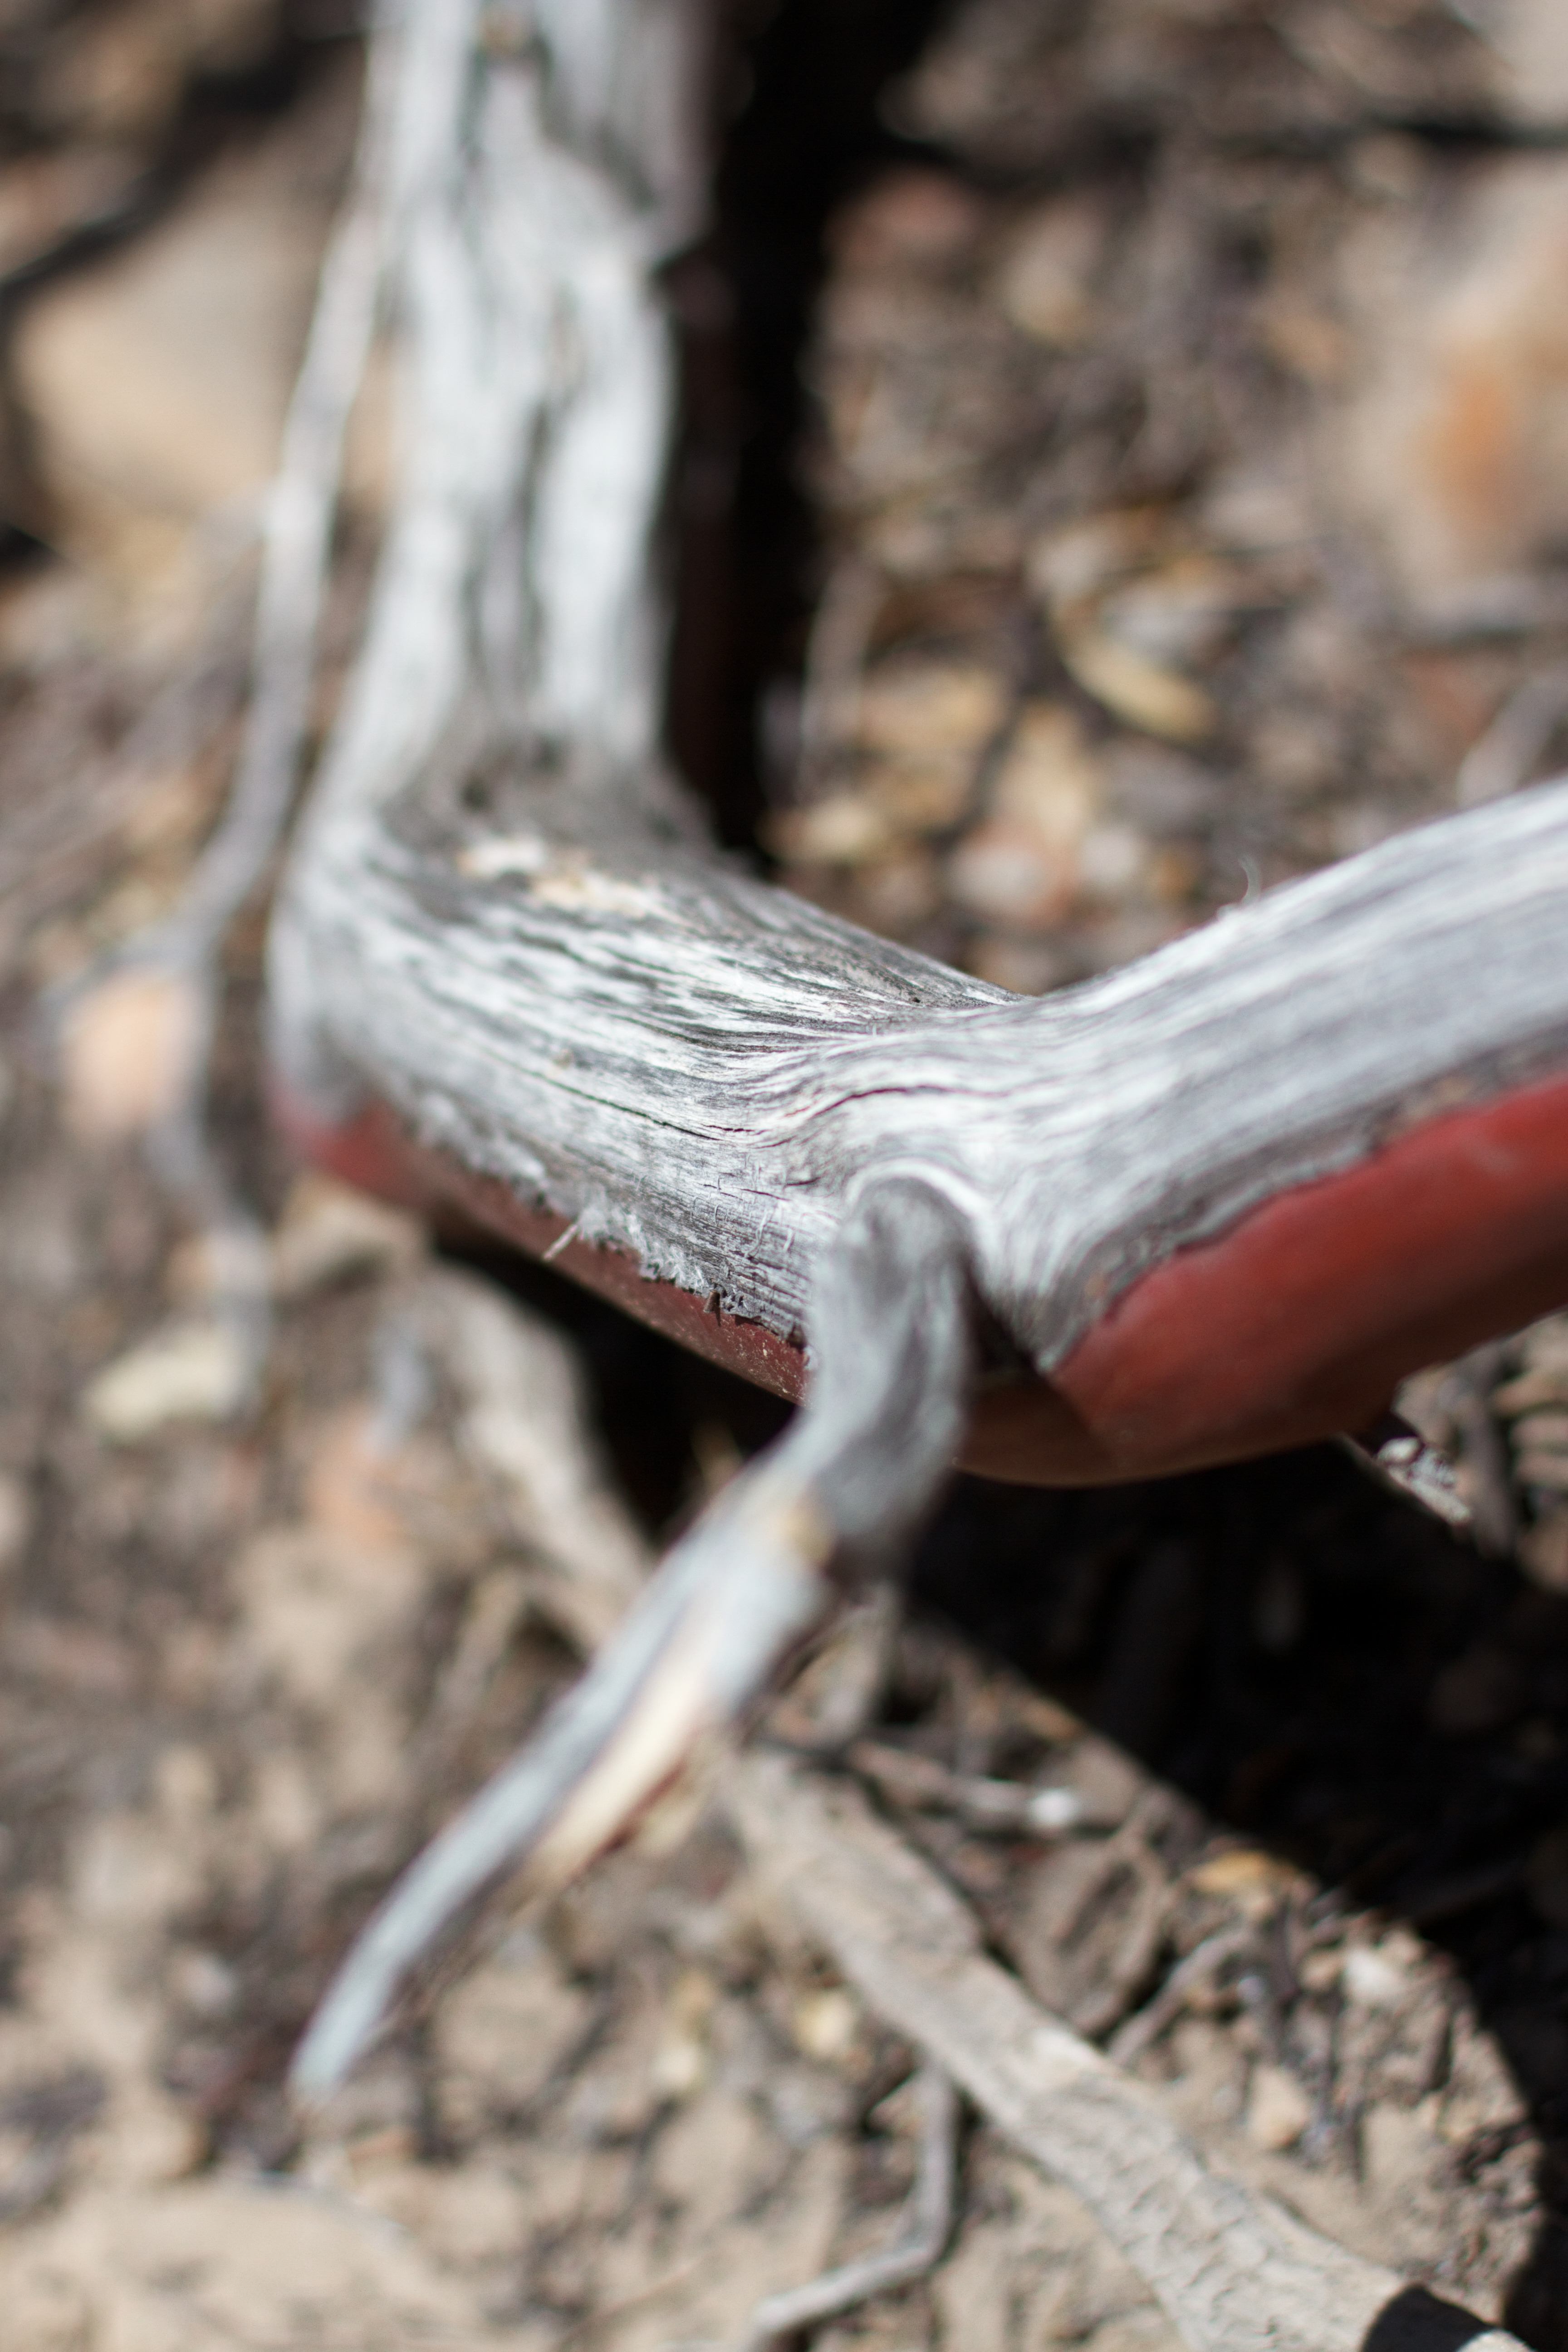
tree, nature, branch, wood, leaf, wildlife, soil, reptile, fauna, lizard, close up, stewsbrews, macro photography, scaled reptile